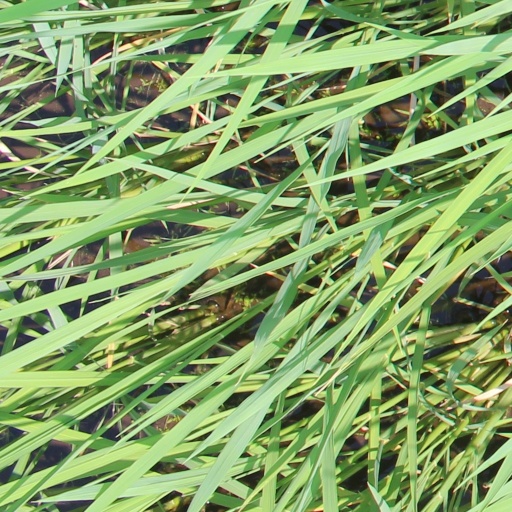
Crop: rice